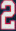
Number: 2